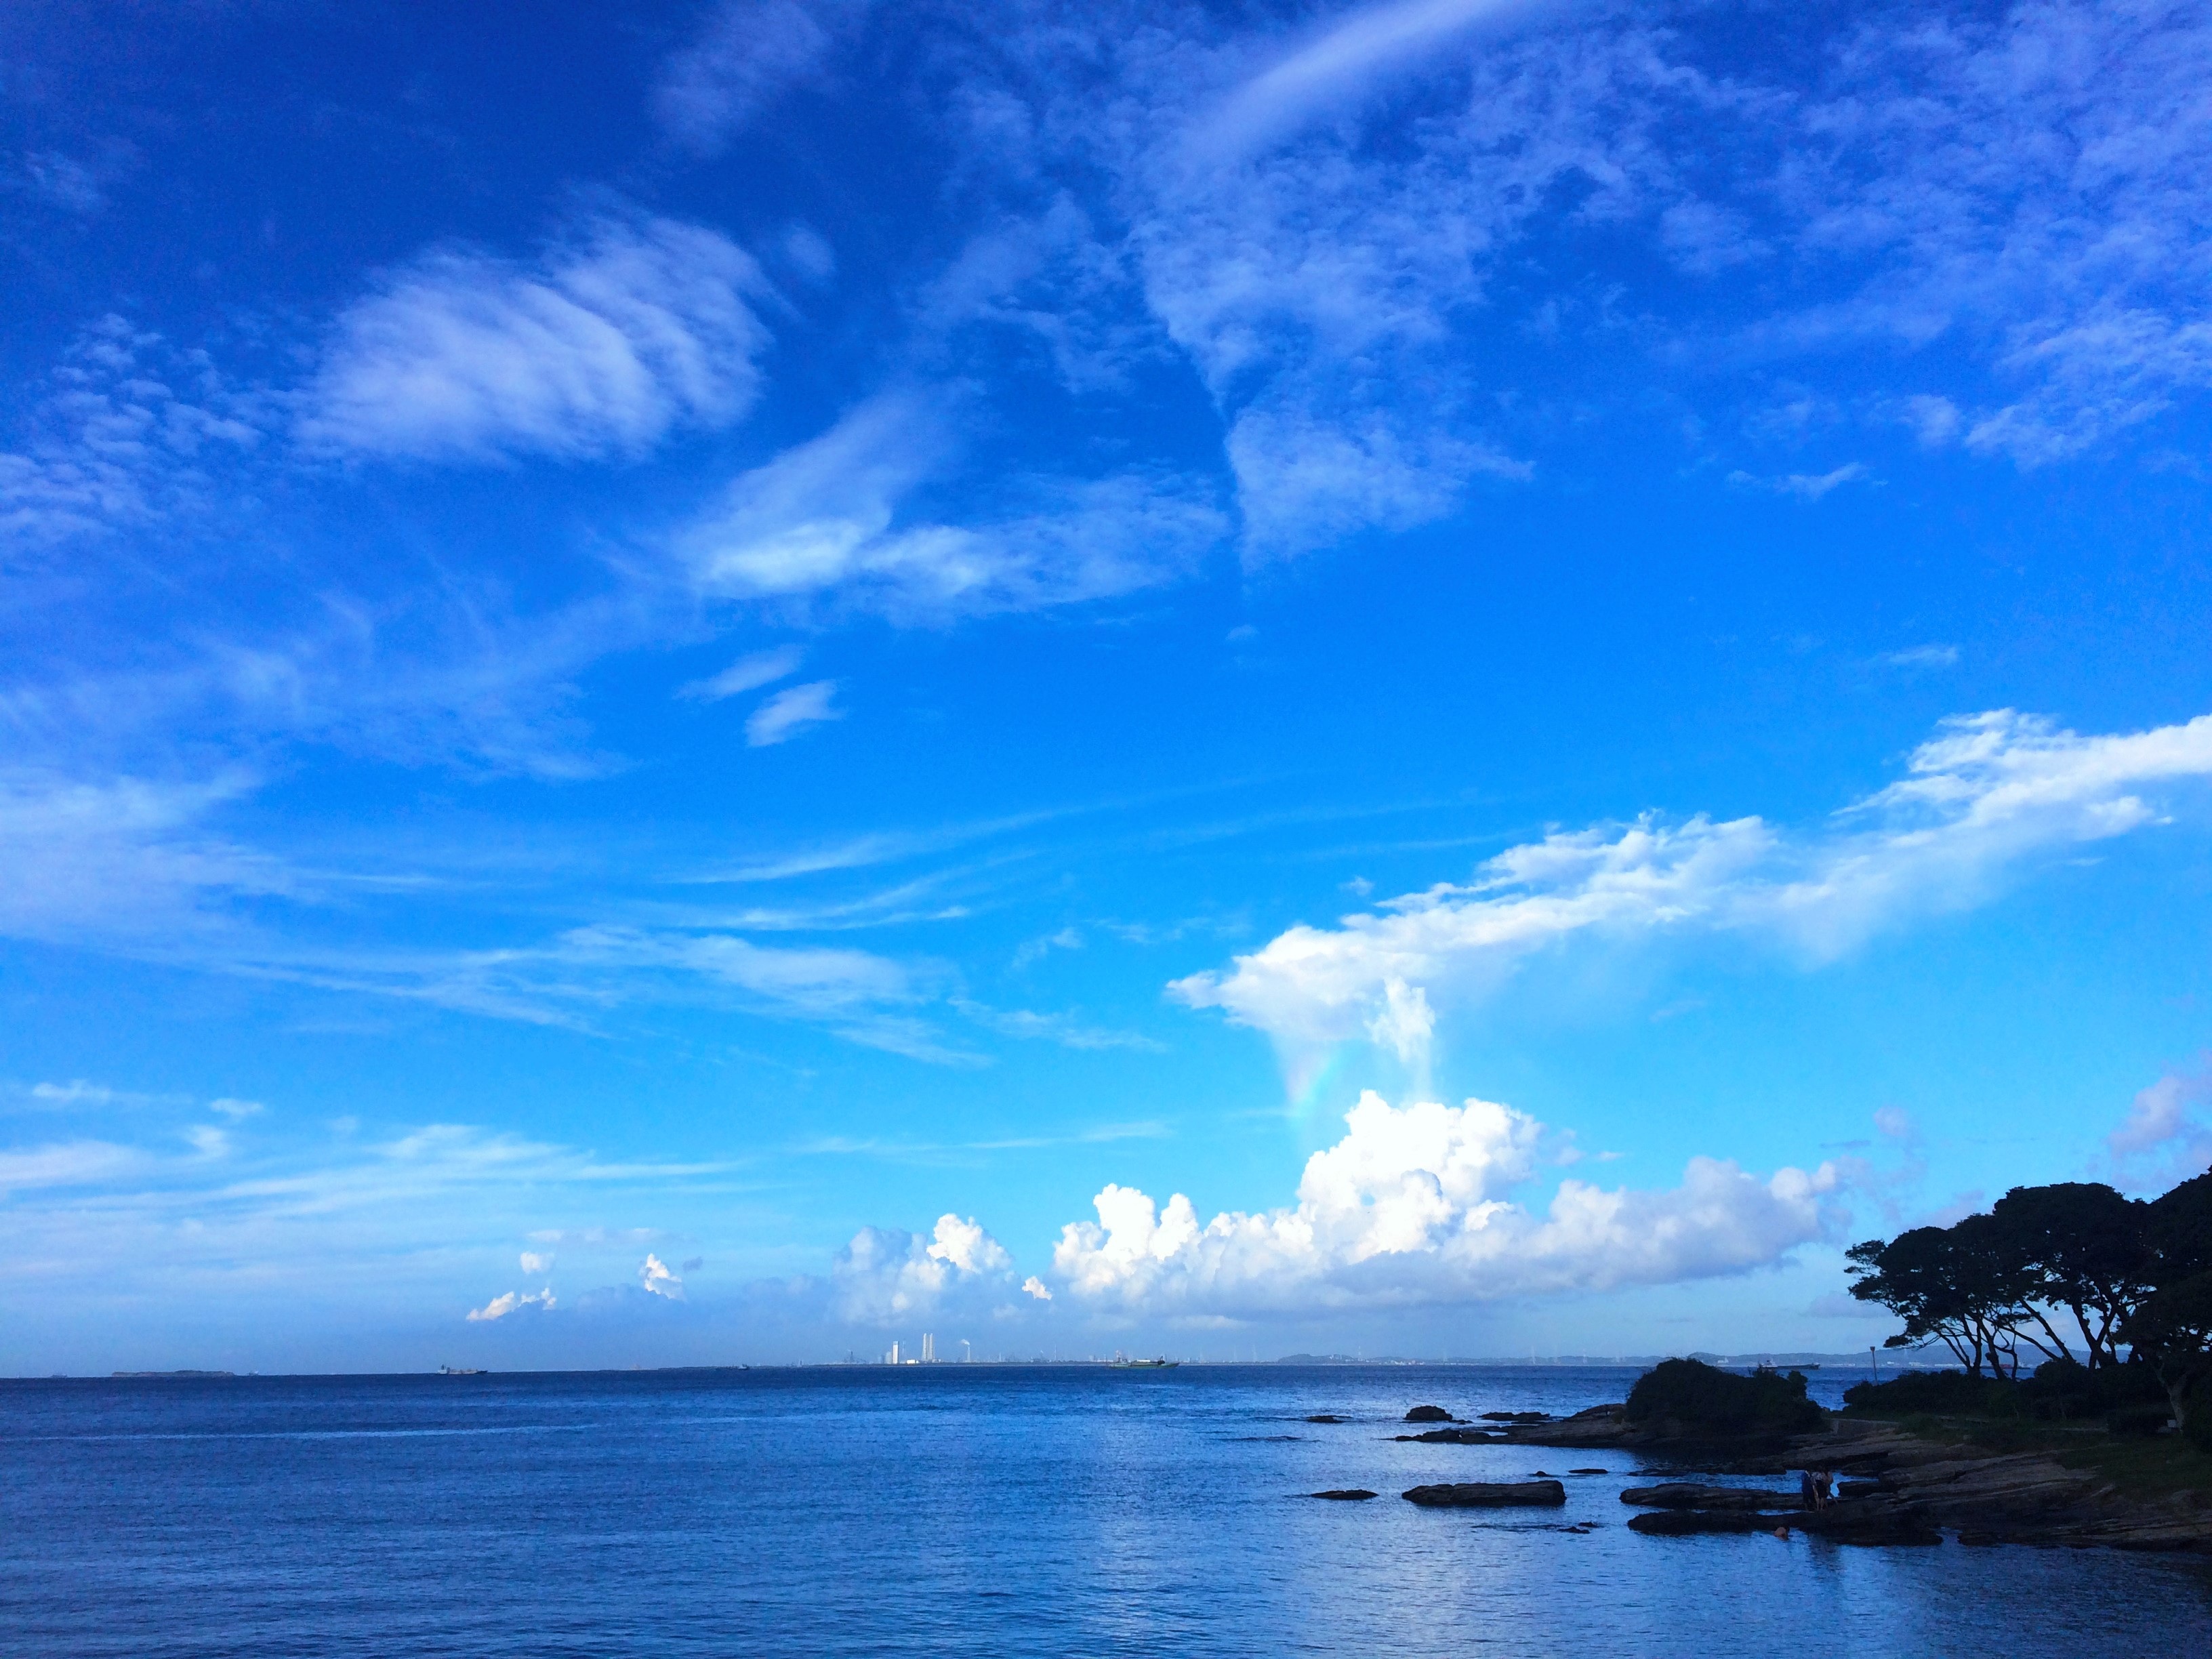
sea, coast, ocean, horizon, cloud, sky, sunlight, shore, dusk, reflection, bay, japan, body of water, blue sky, rainbow, mirror, typhoon, yokosuka, white cloud, towering cumulus clouds observed, kannonzaki, wind wave